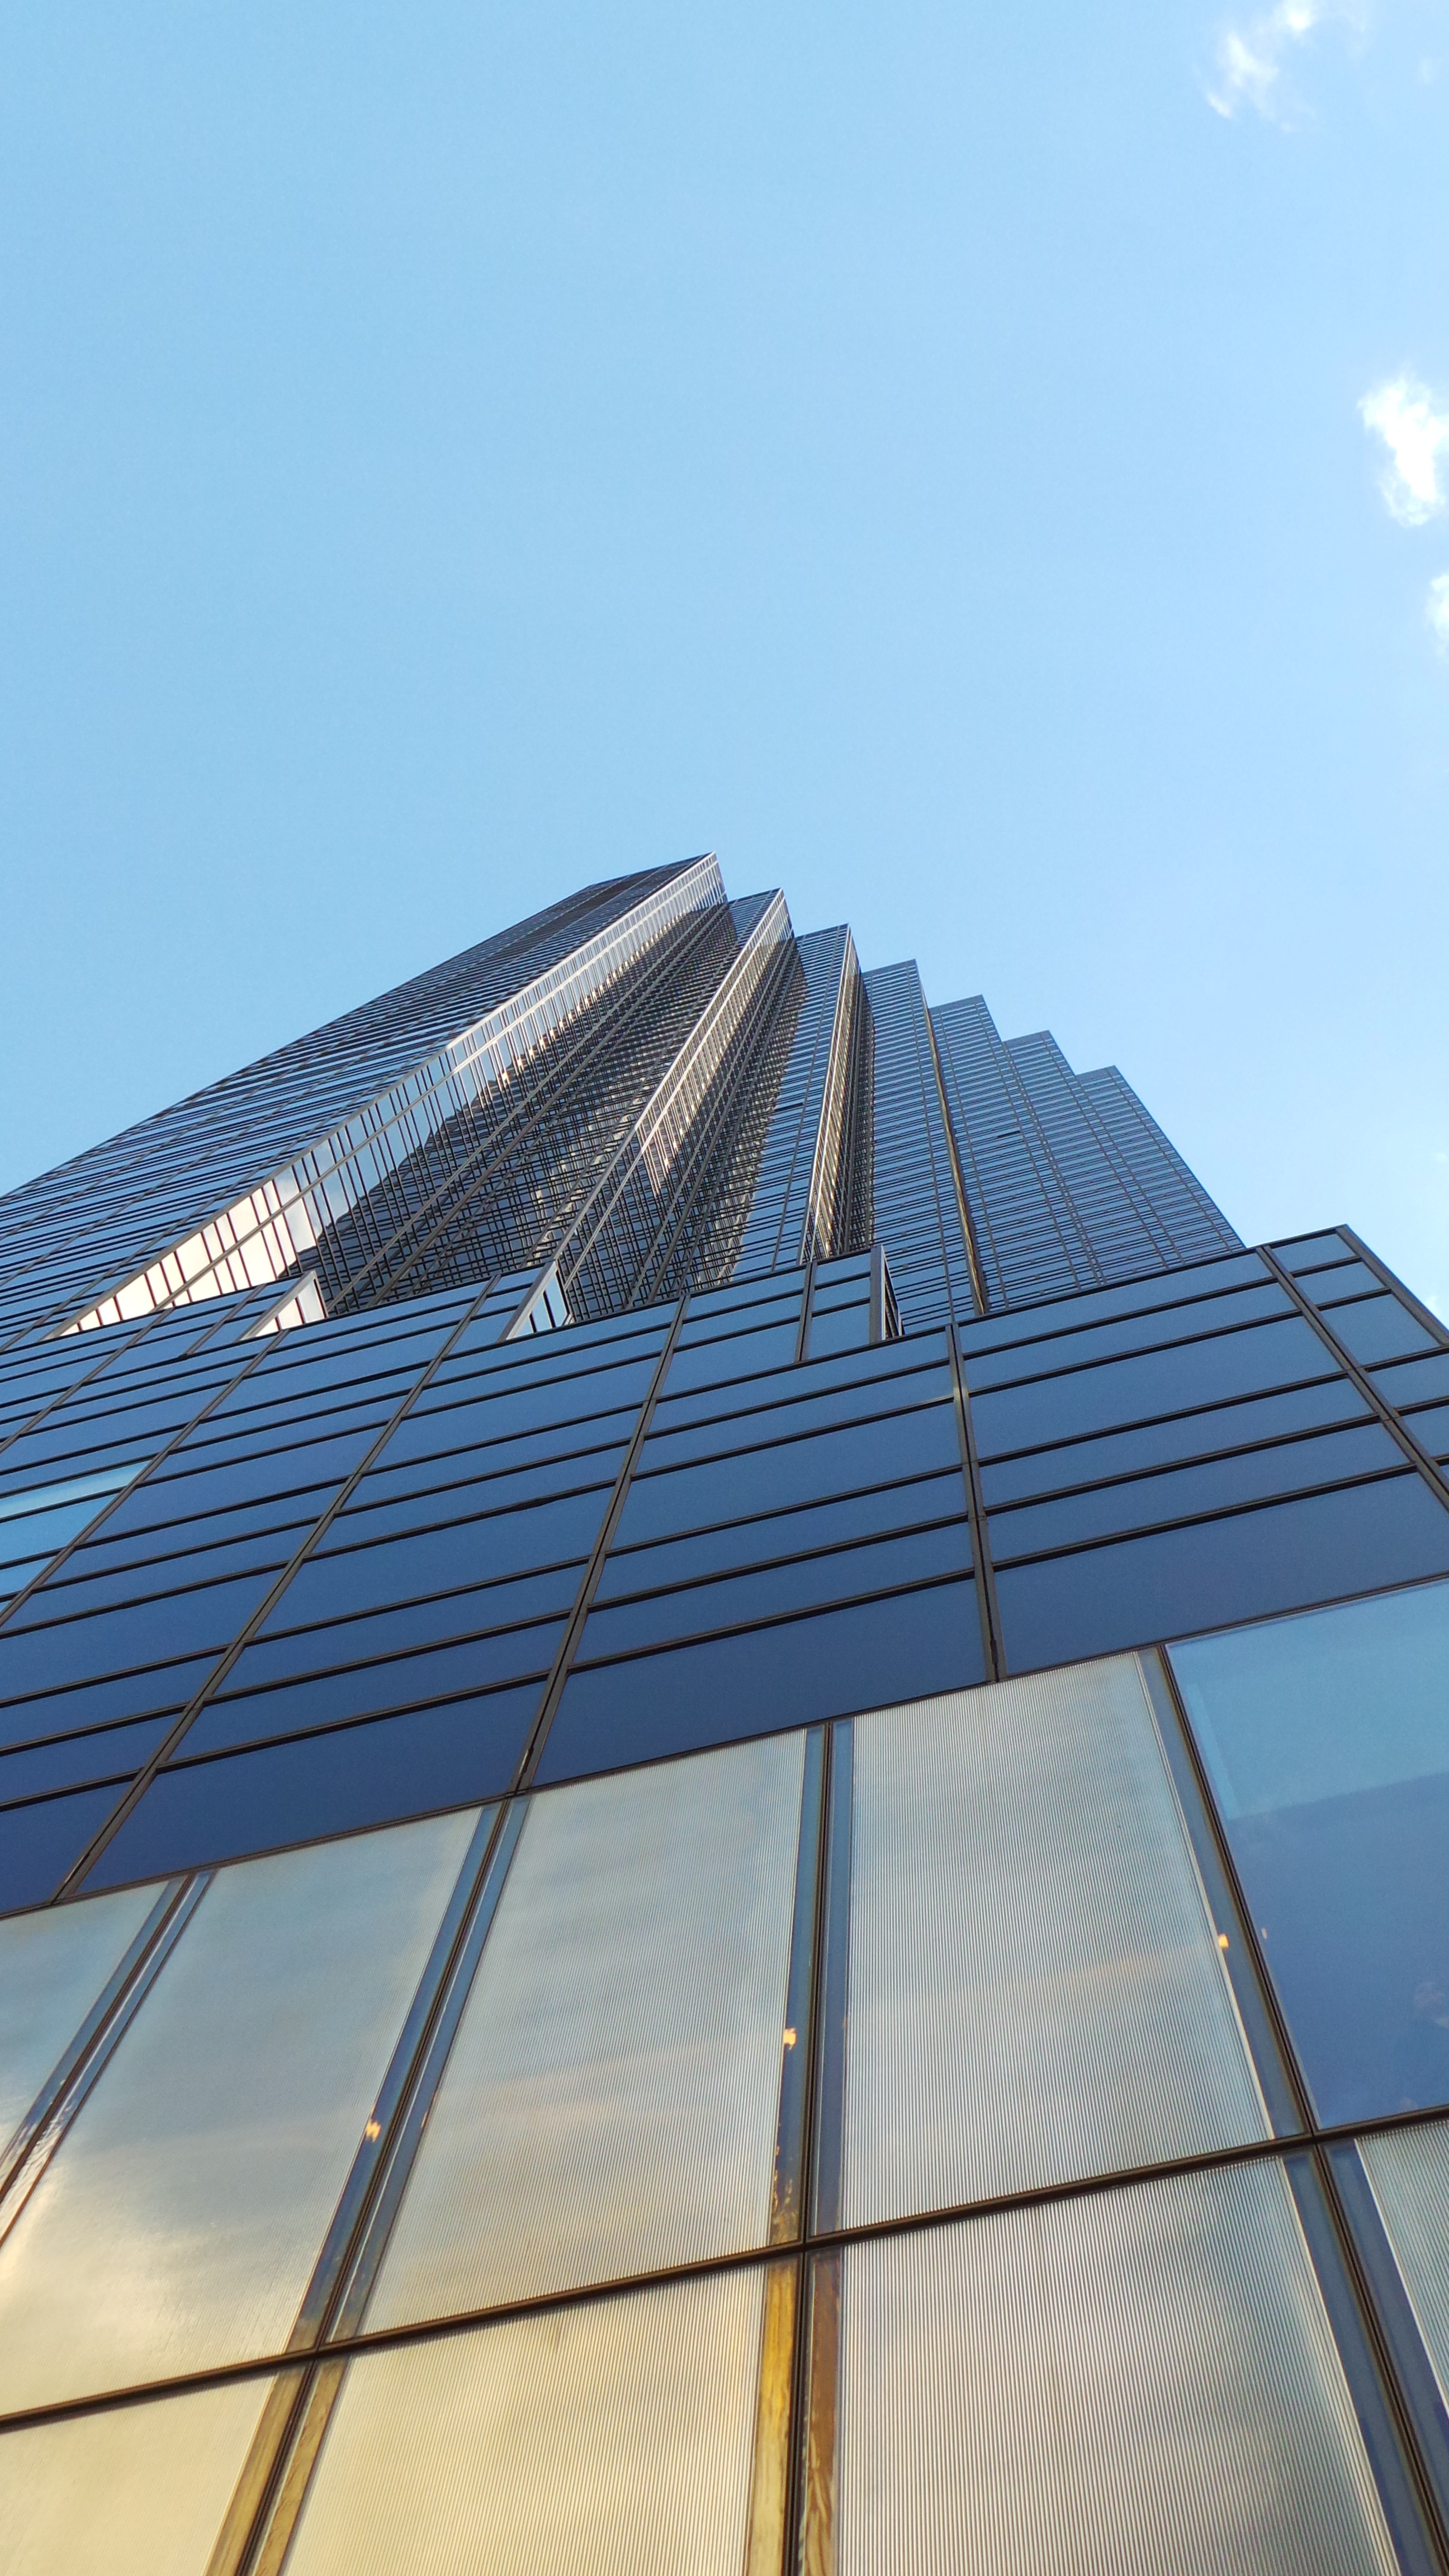
architecture, structure, sky, sunlight, roof, city, skyscraper, line, reflection, tower, nyc, america, facade, blue, new, angle, york, trump, daylighting, trump tower, outdoor structure